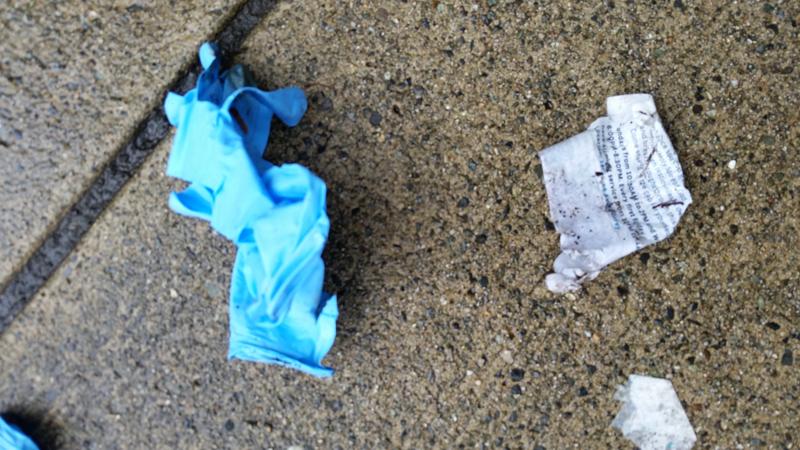
Waste category: trash